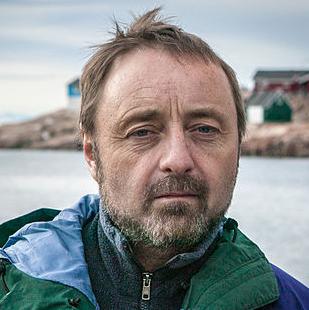
Age: 54